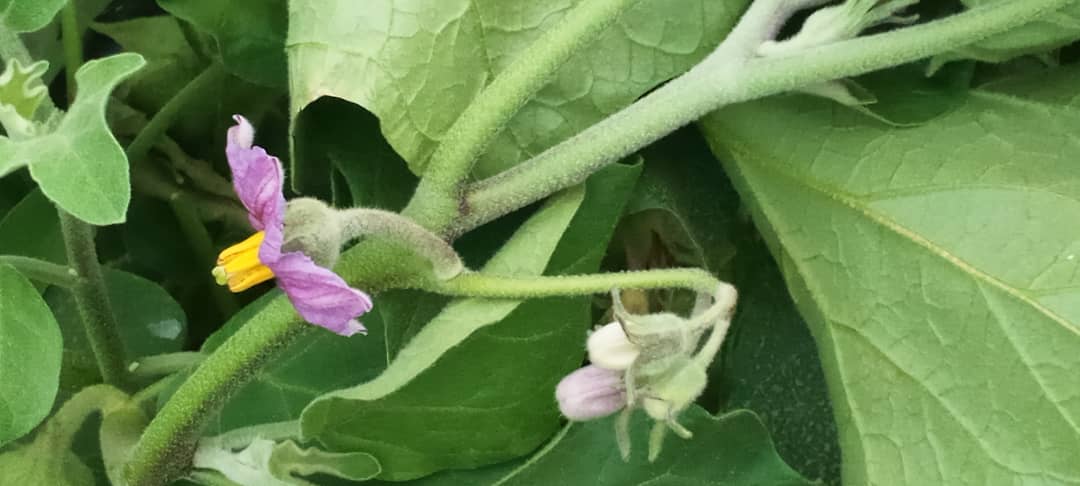
Waaw lii de gis naa ne ay xobi gàñcax la, gàñcax gu wert, am na ay fleurs ci biir gàñcax ga. Waaw loolu de laa fi gis.